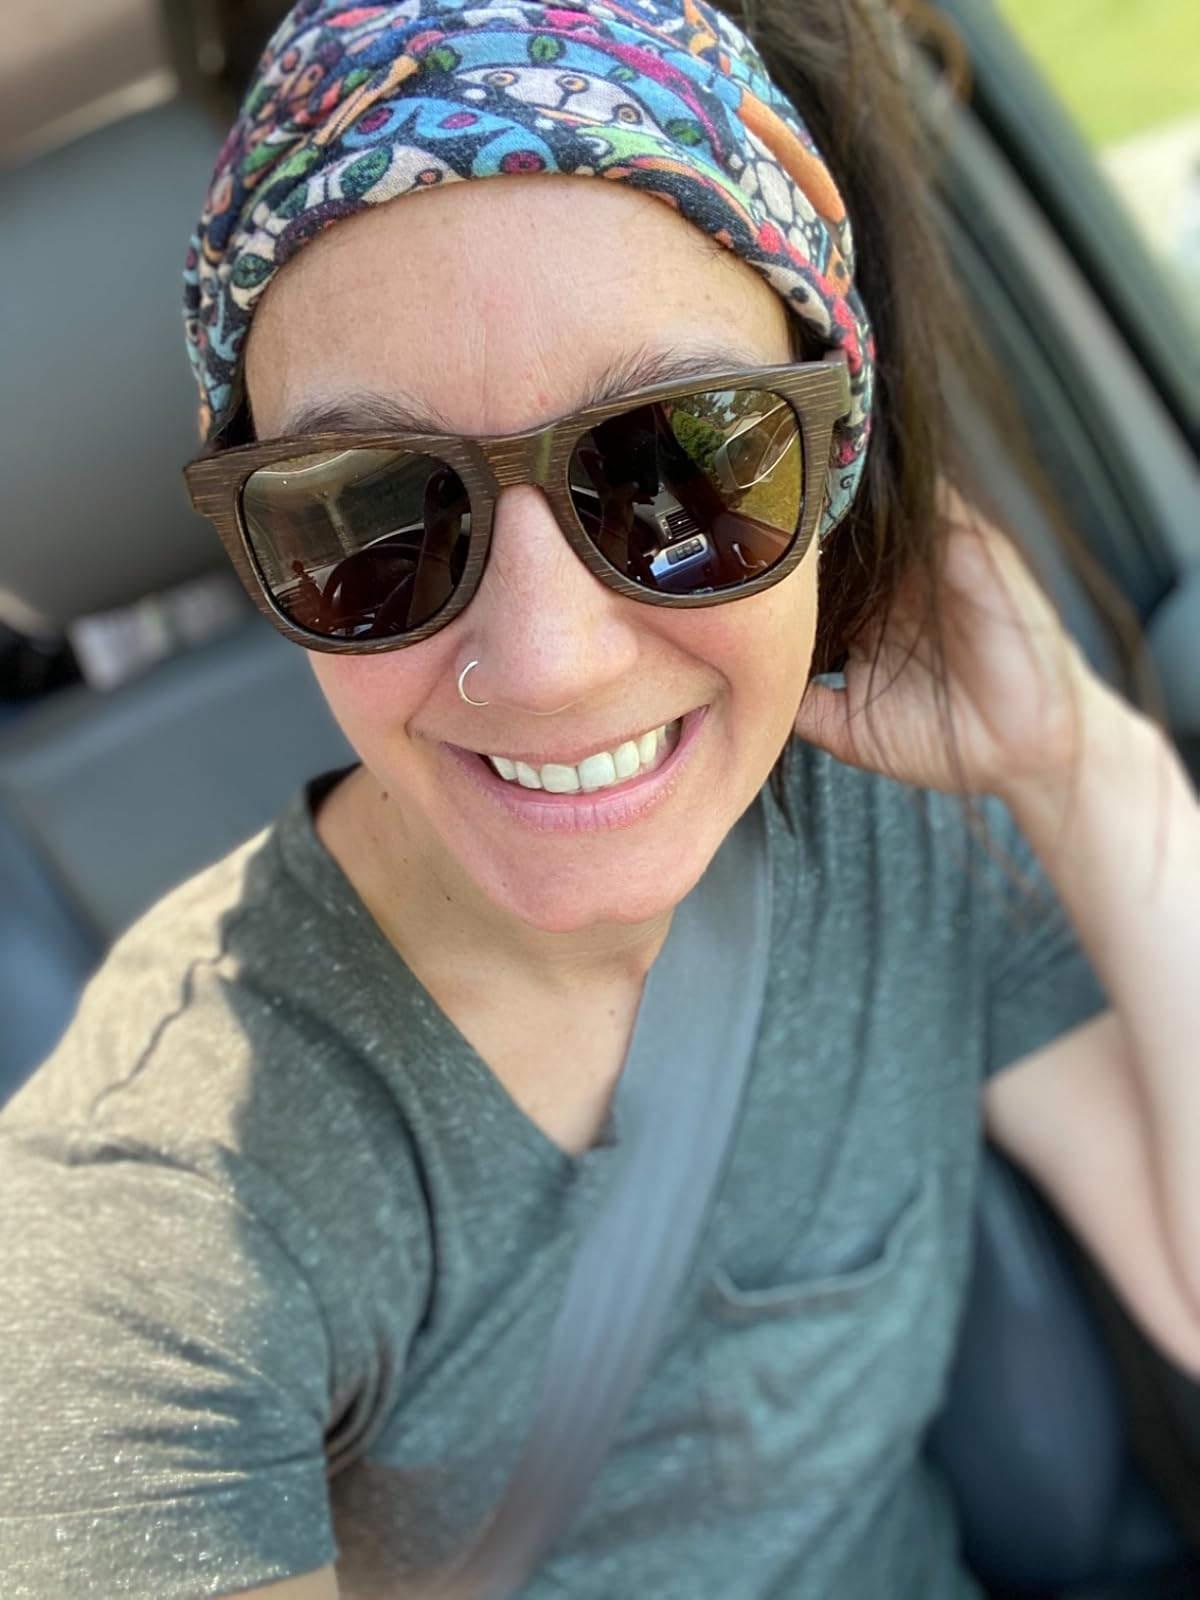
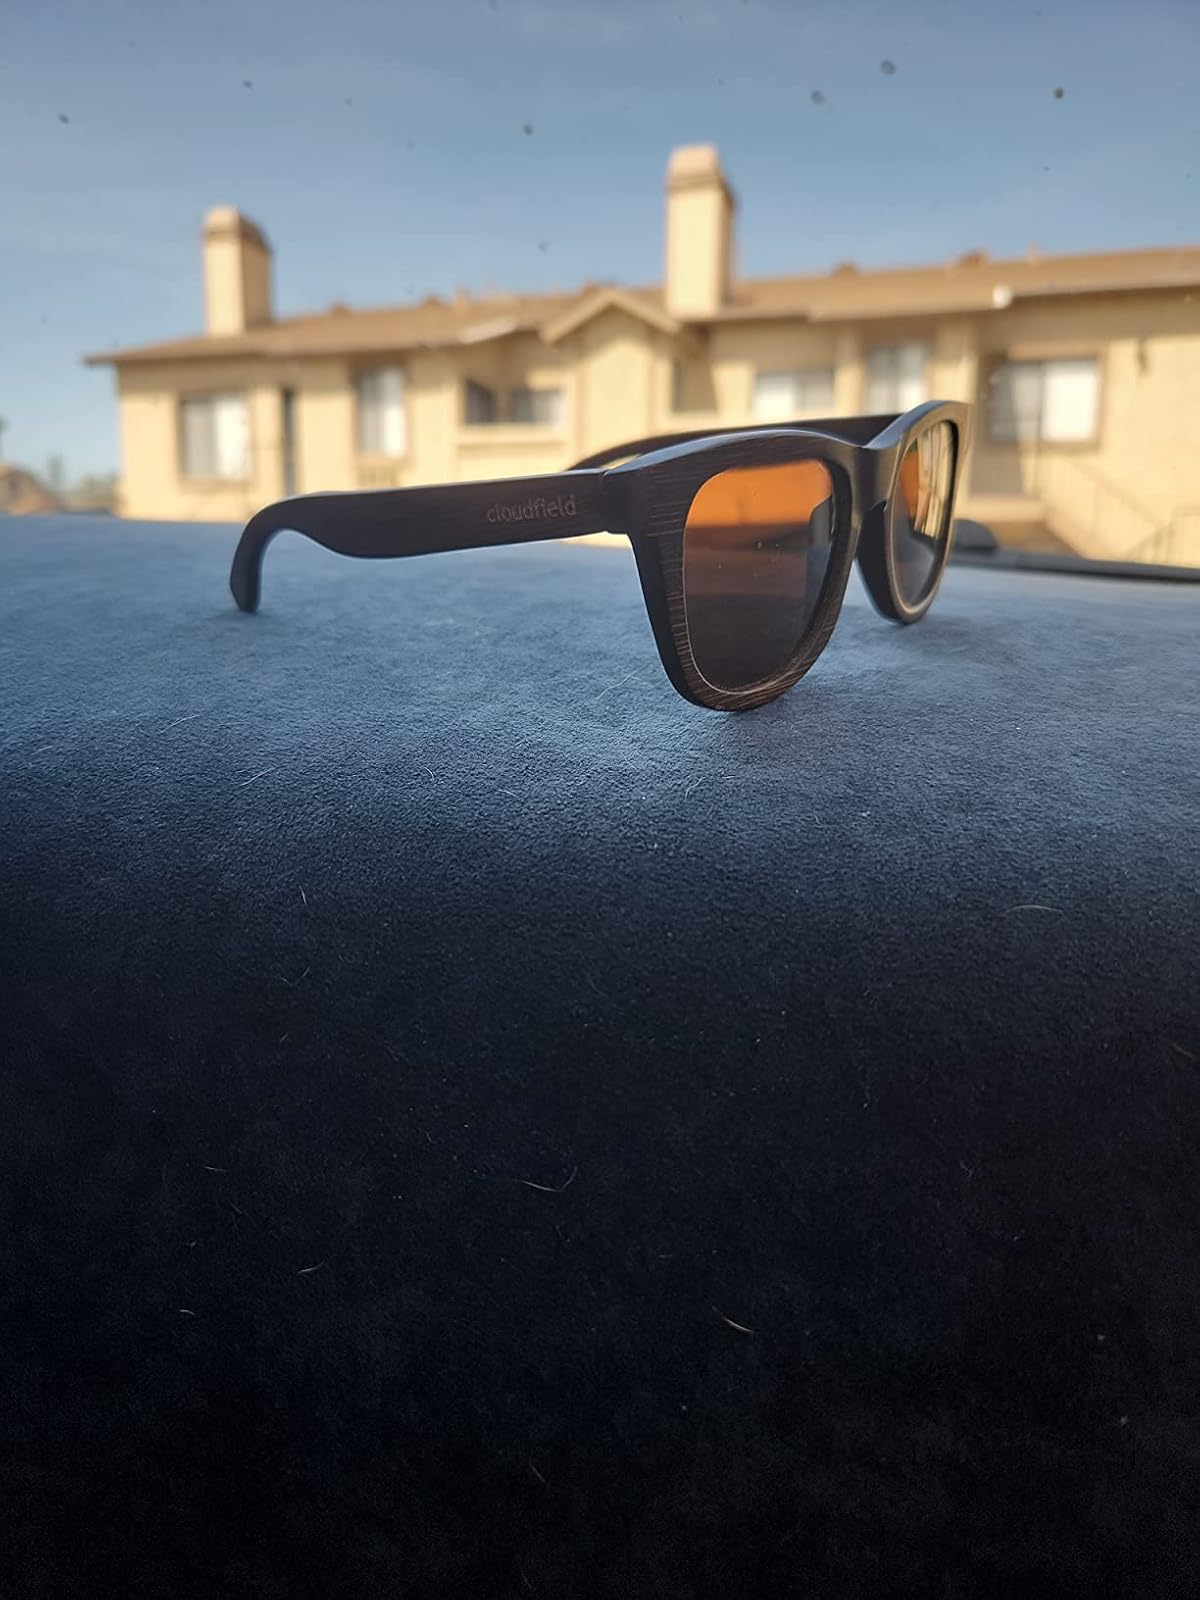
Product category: accessories_sunglasses
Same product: yes